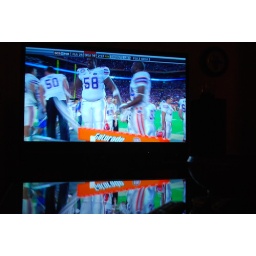
I liked the reflection in the glass topped coffe table Only HD will do